Monika Haukanõmm

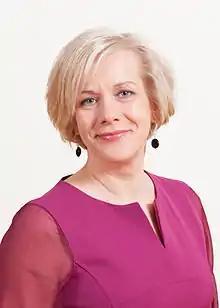
Monika Haukanõmm in 2015

Monika Haukanõmm (née Sarapuu; born 22 May 1972) is an Estonian social worker and politician who has been representing the Estonian Free Party in the Riigikogu since 2015.